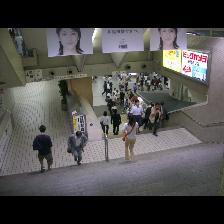
Label: Human